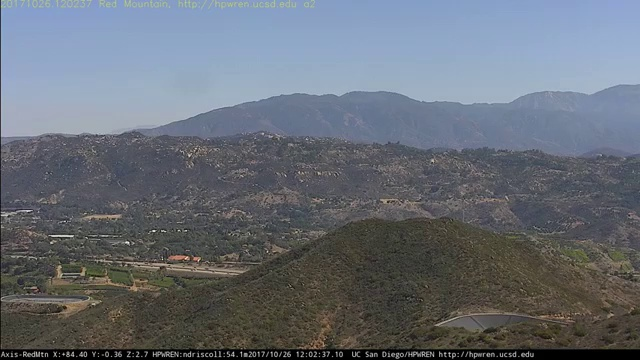
Fire: no
Smoke: no